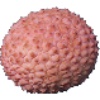
Label: lychee